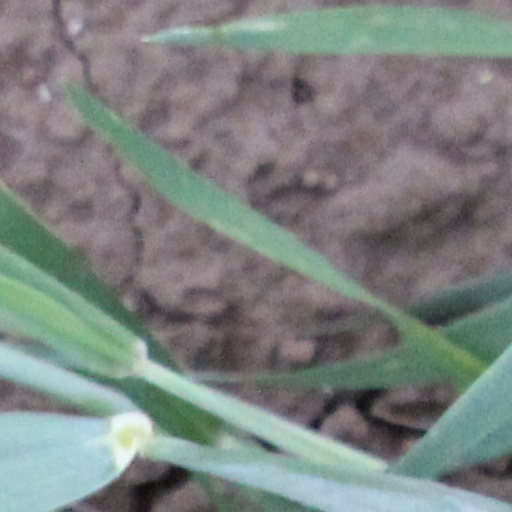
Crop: wheat